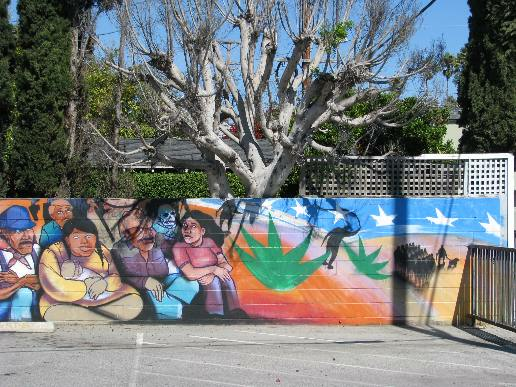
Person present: No